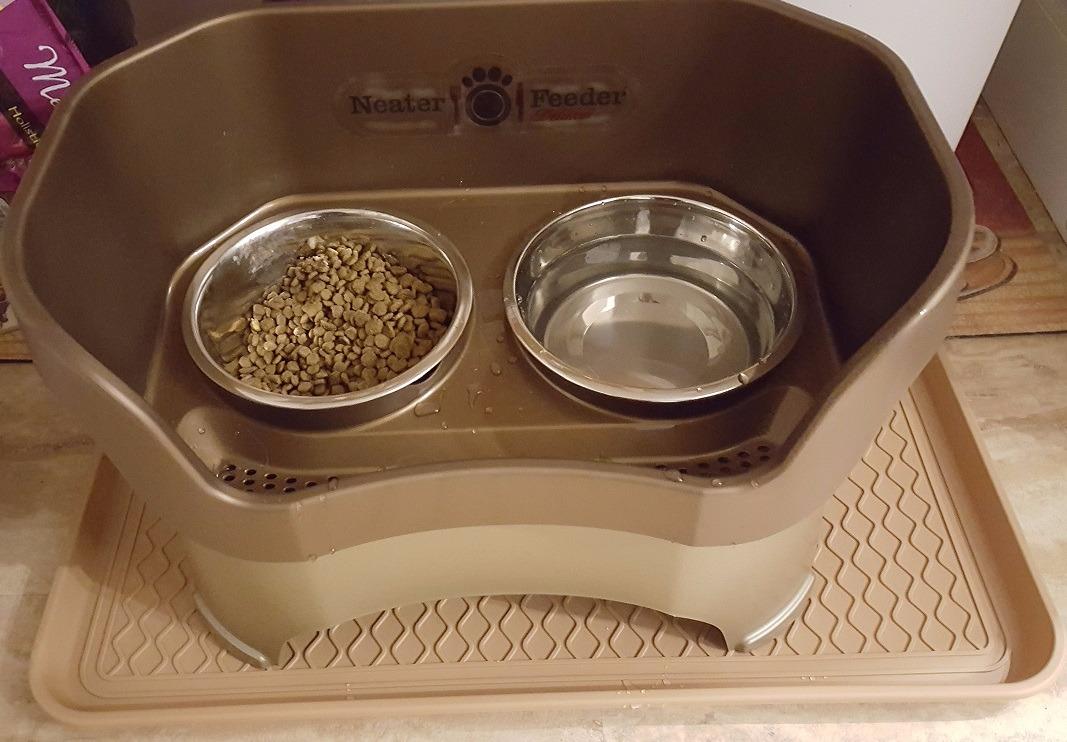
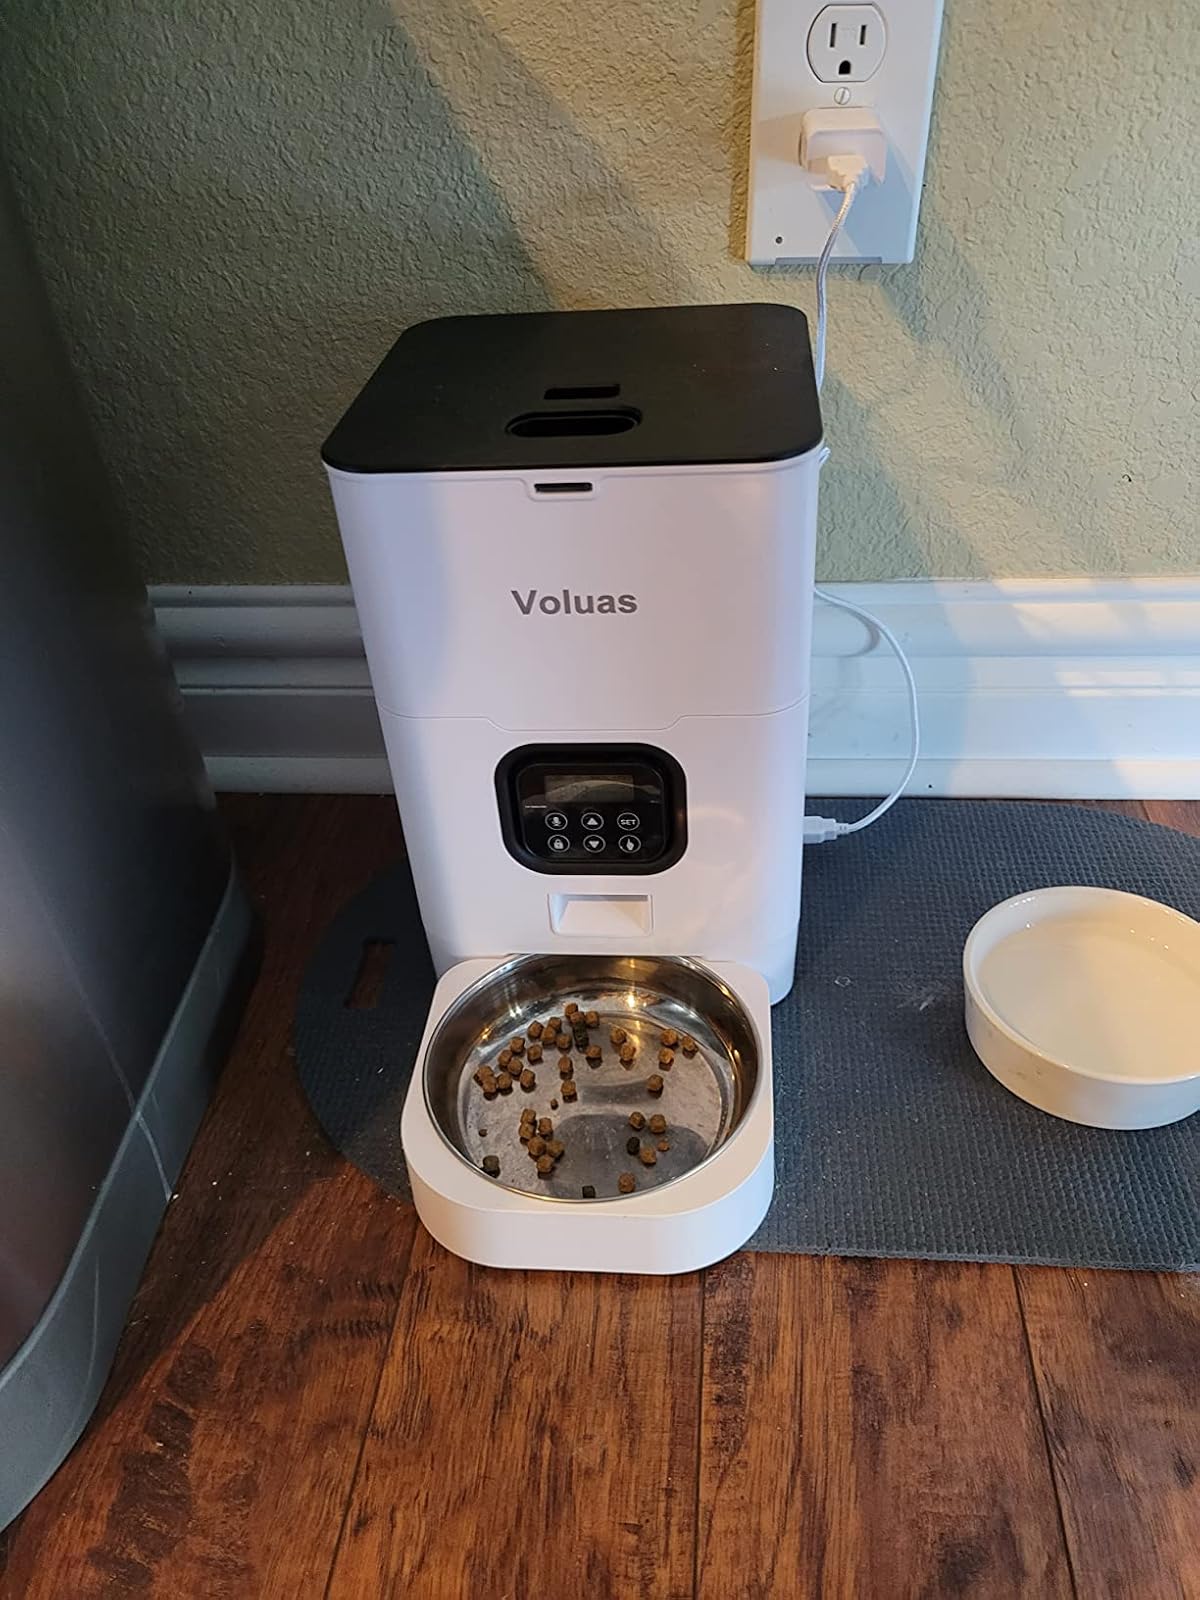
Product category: items_feeder
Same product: no